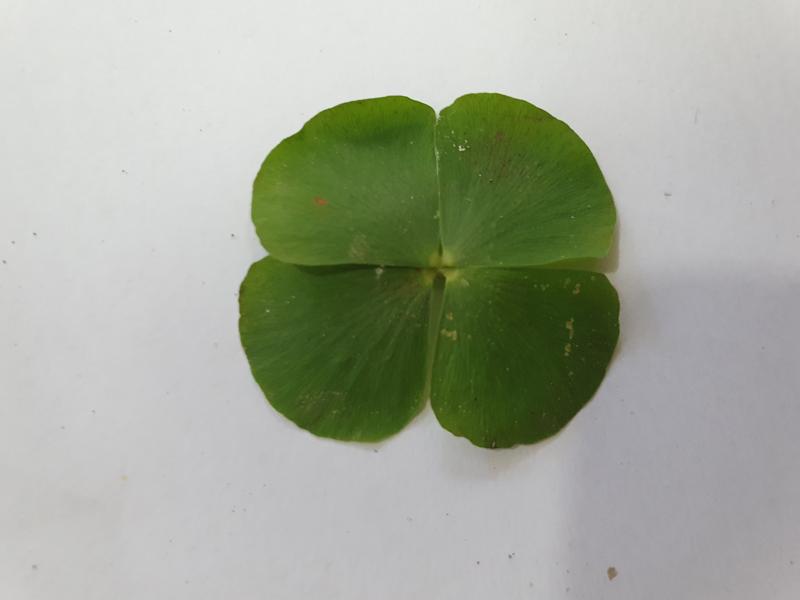
Weed species: Marsilea minuta